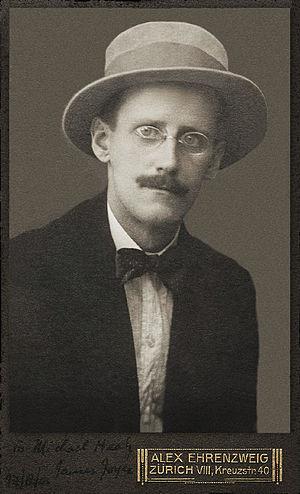
James Joyce, de son nom de naissance James Augustine Aloysius Joyce, est un romancier et poète irlandais, considéré comme l'un des écrivains les plus influents du XXᵉ siècle. Ses œuvres majeures sont un recueil de nouvelles, intitulé Les Gens de Dublin, et des romans tels que Portrait de l'artiste en jeune homme, Ulysse, et Finnegans Wake.